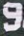
Number: 9